Malathi (film)

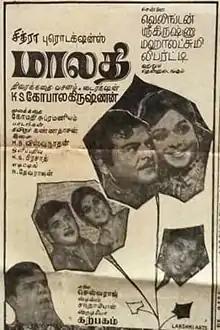
Poster

Malathi is a 1970 Indian Tamil-language drama film written, produced and directed by K. S. Gopalakrishnan. The film stars Gemini Ganesan, B. Saroja Devi and Ravichandran. It was released on 29 October 1970.